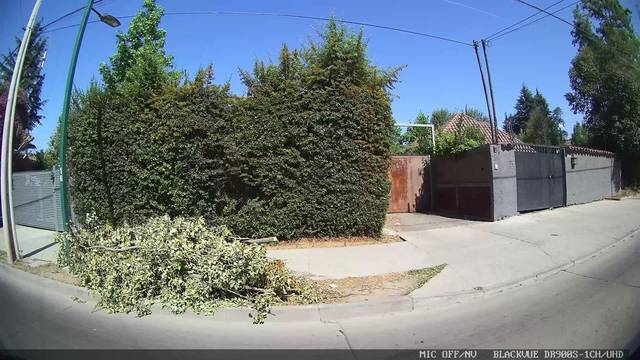
Region: Chile
Coordinates: -33.345, -70.522